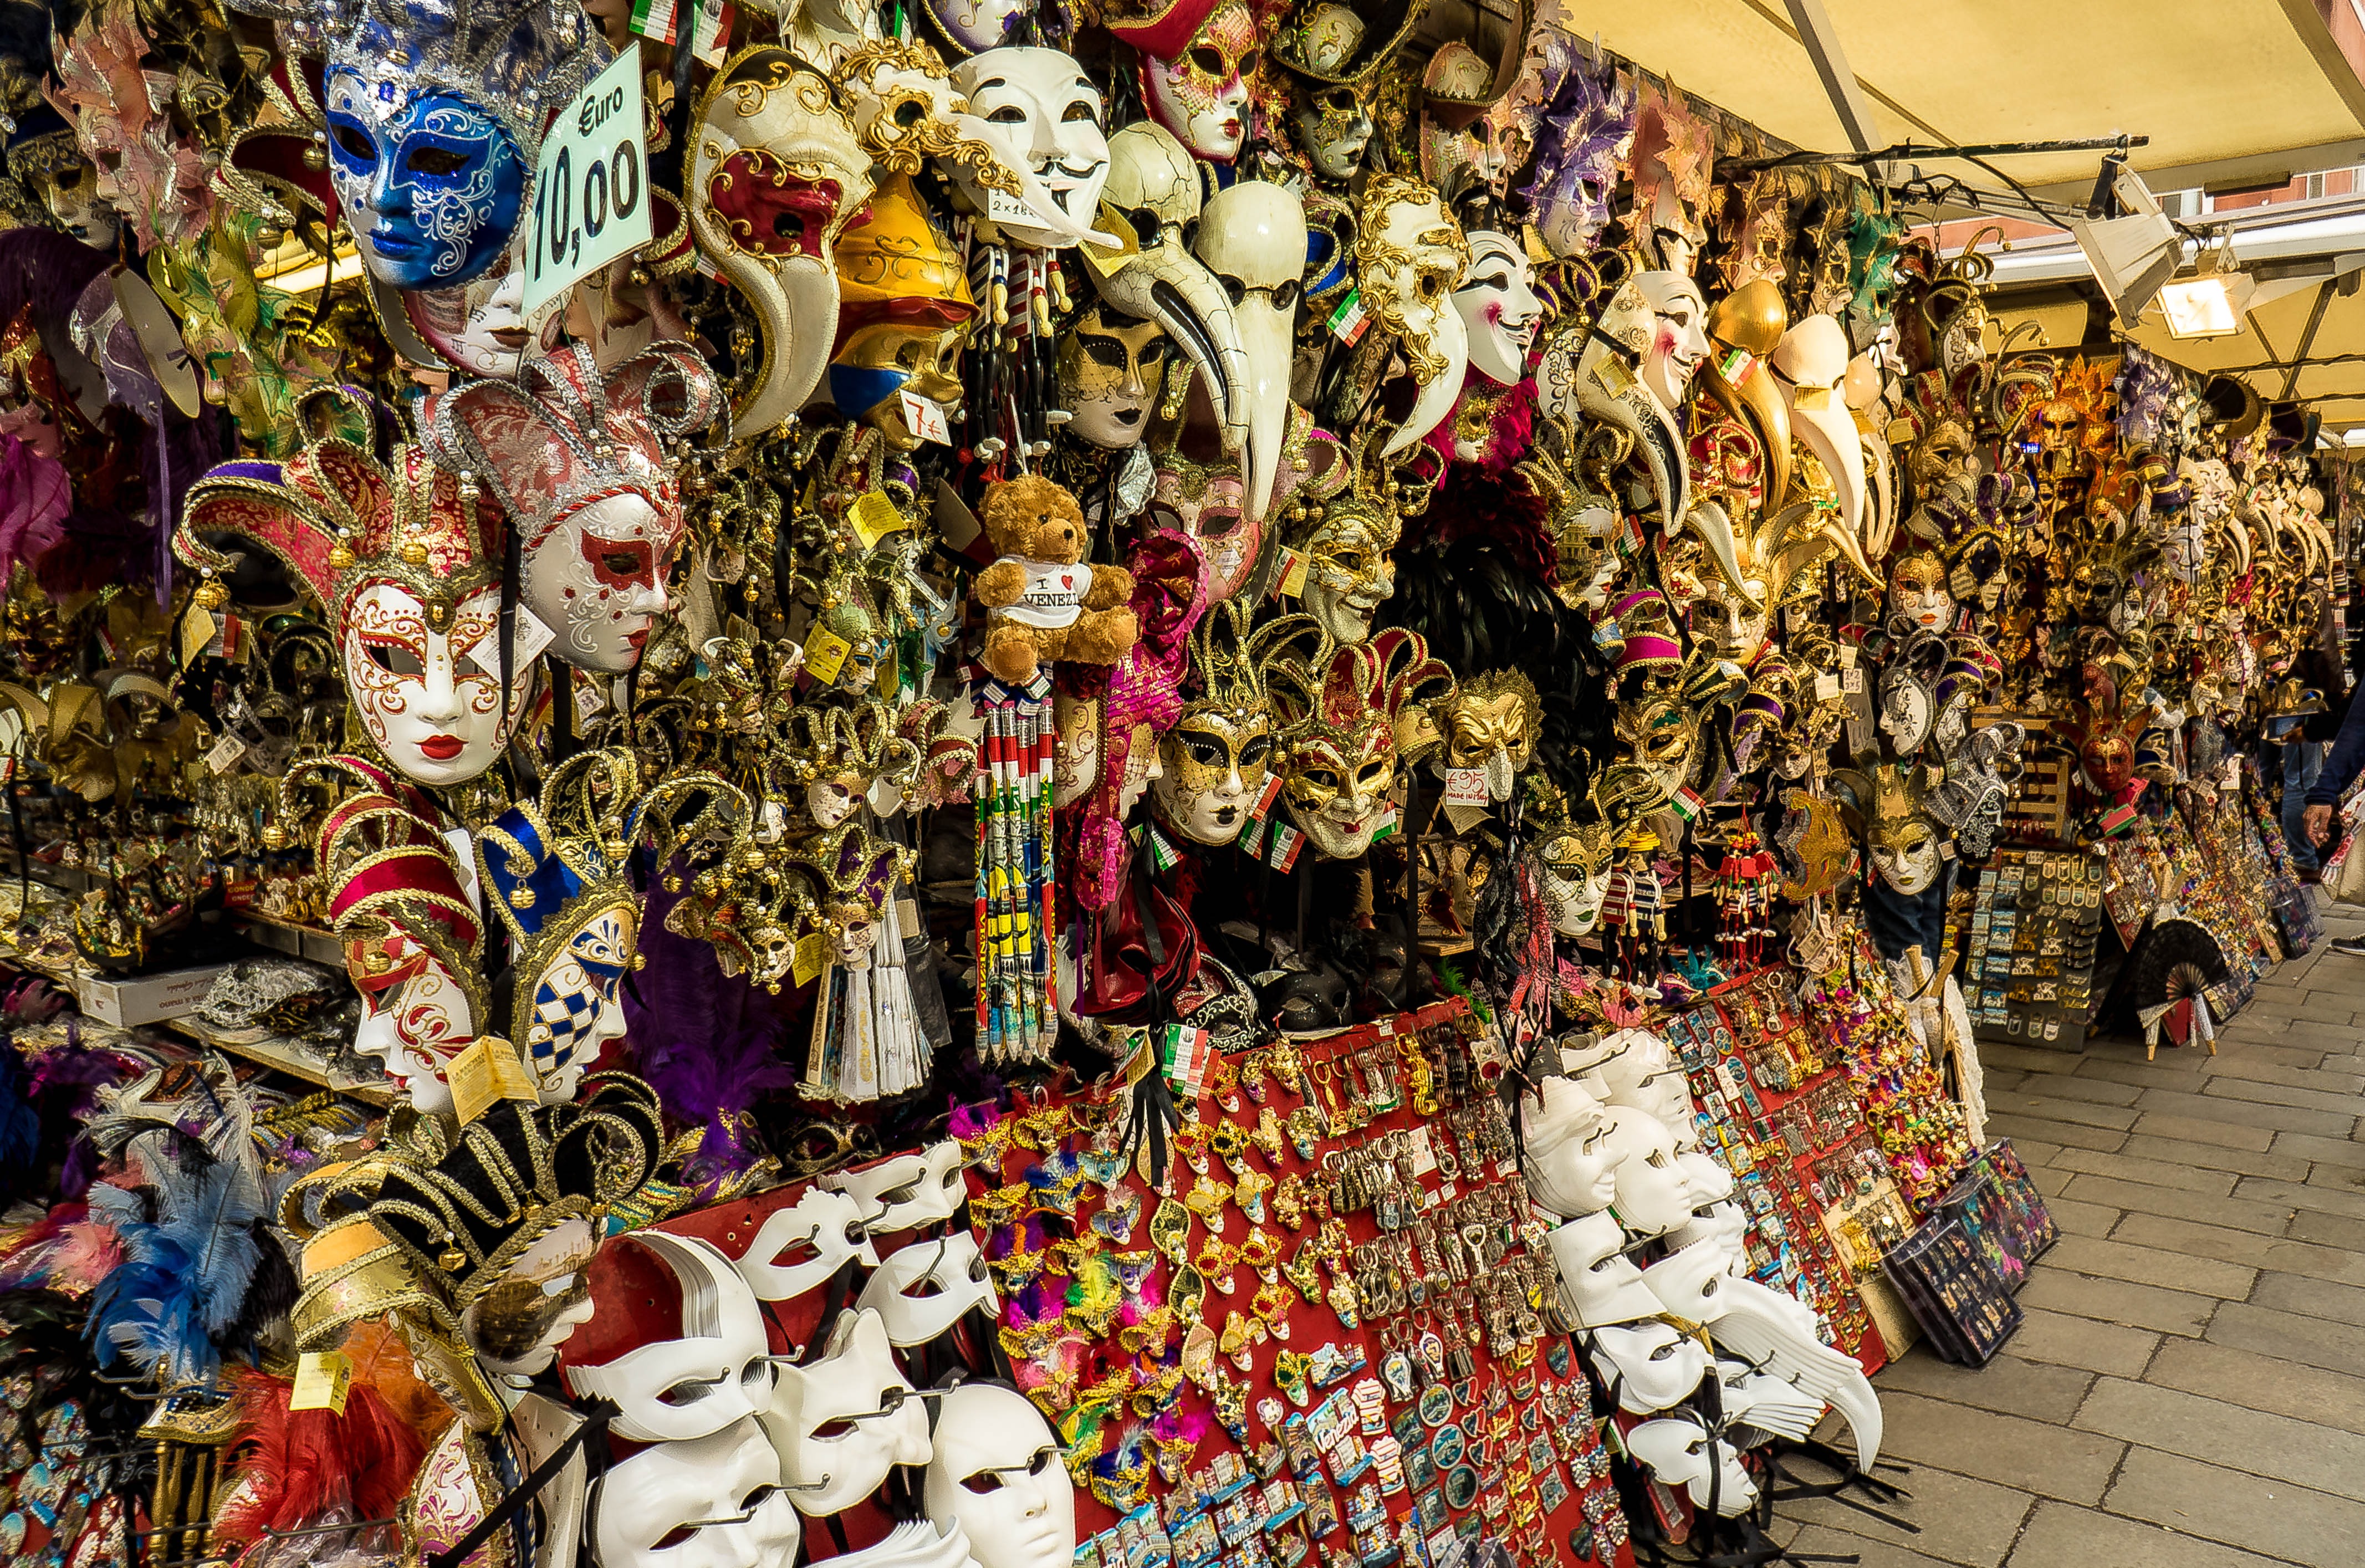
crowd, carnival, italy, bazaar, market, venice, festival, masks, tradition, souvenirs, masquerade